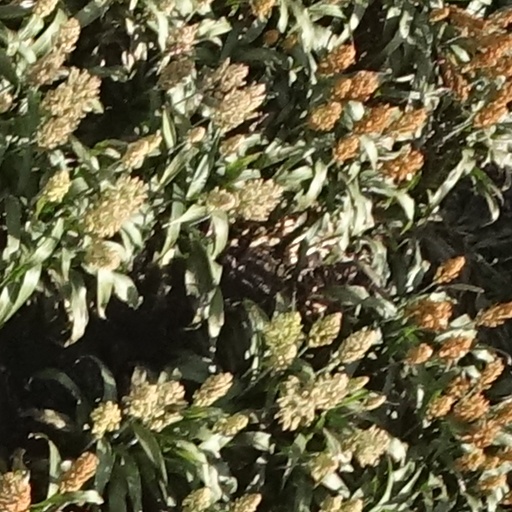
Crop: sorghum